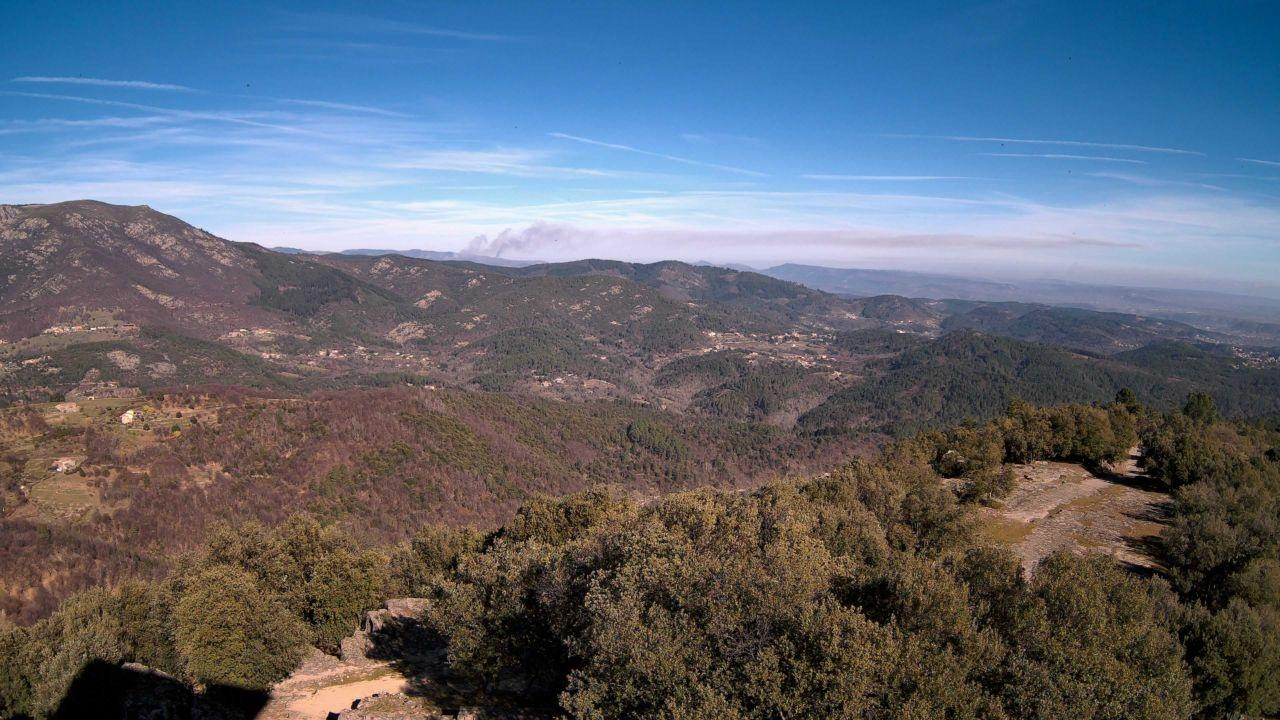
Fire: no
Smoke: yes